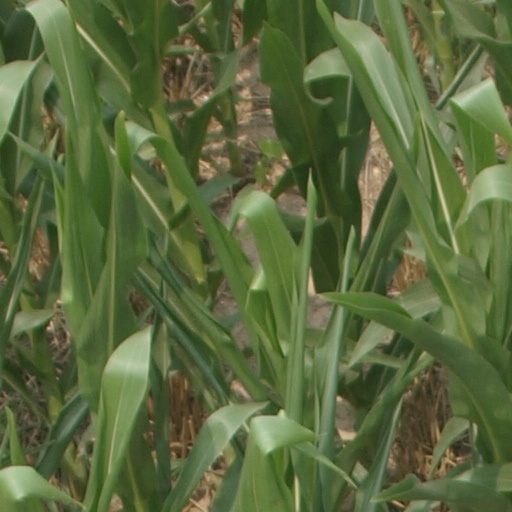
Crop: maize; corn